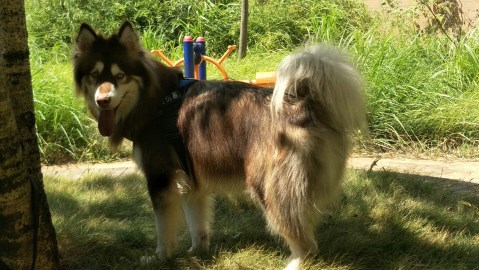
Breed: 1324-n000004-malamute